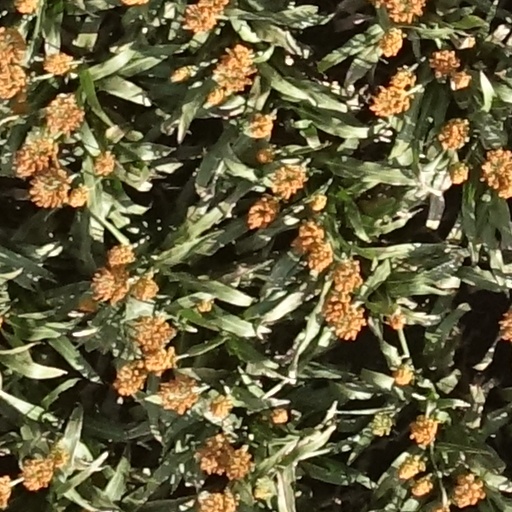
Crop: sorghum